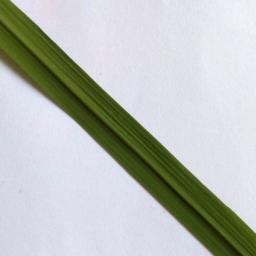
Label: Rice___Healthy